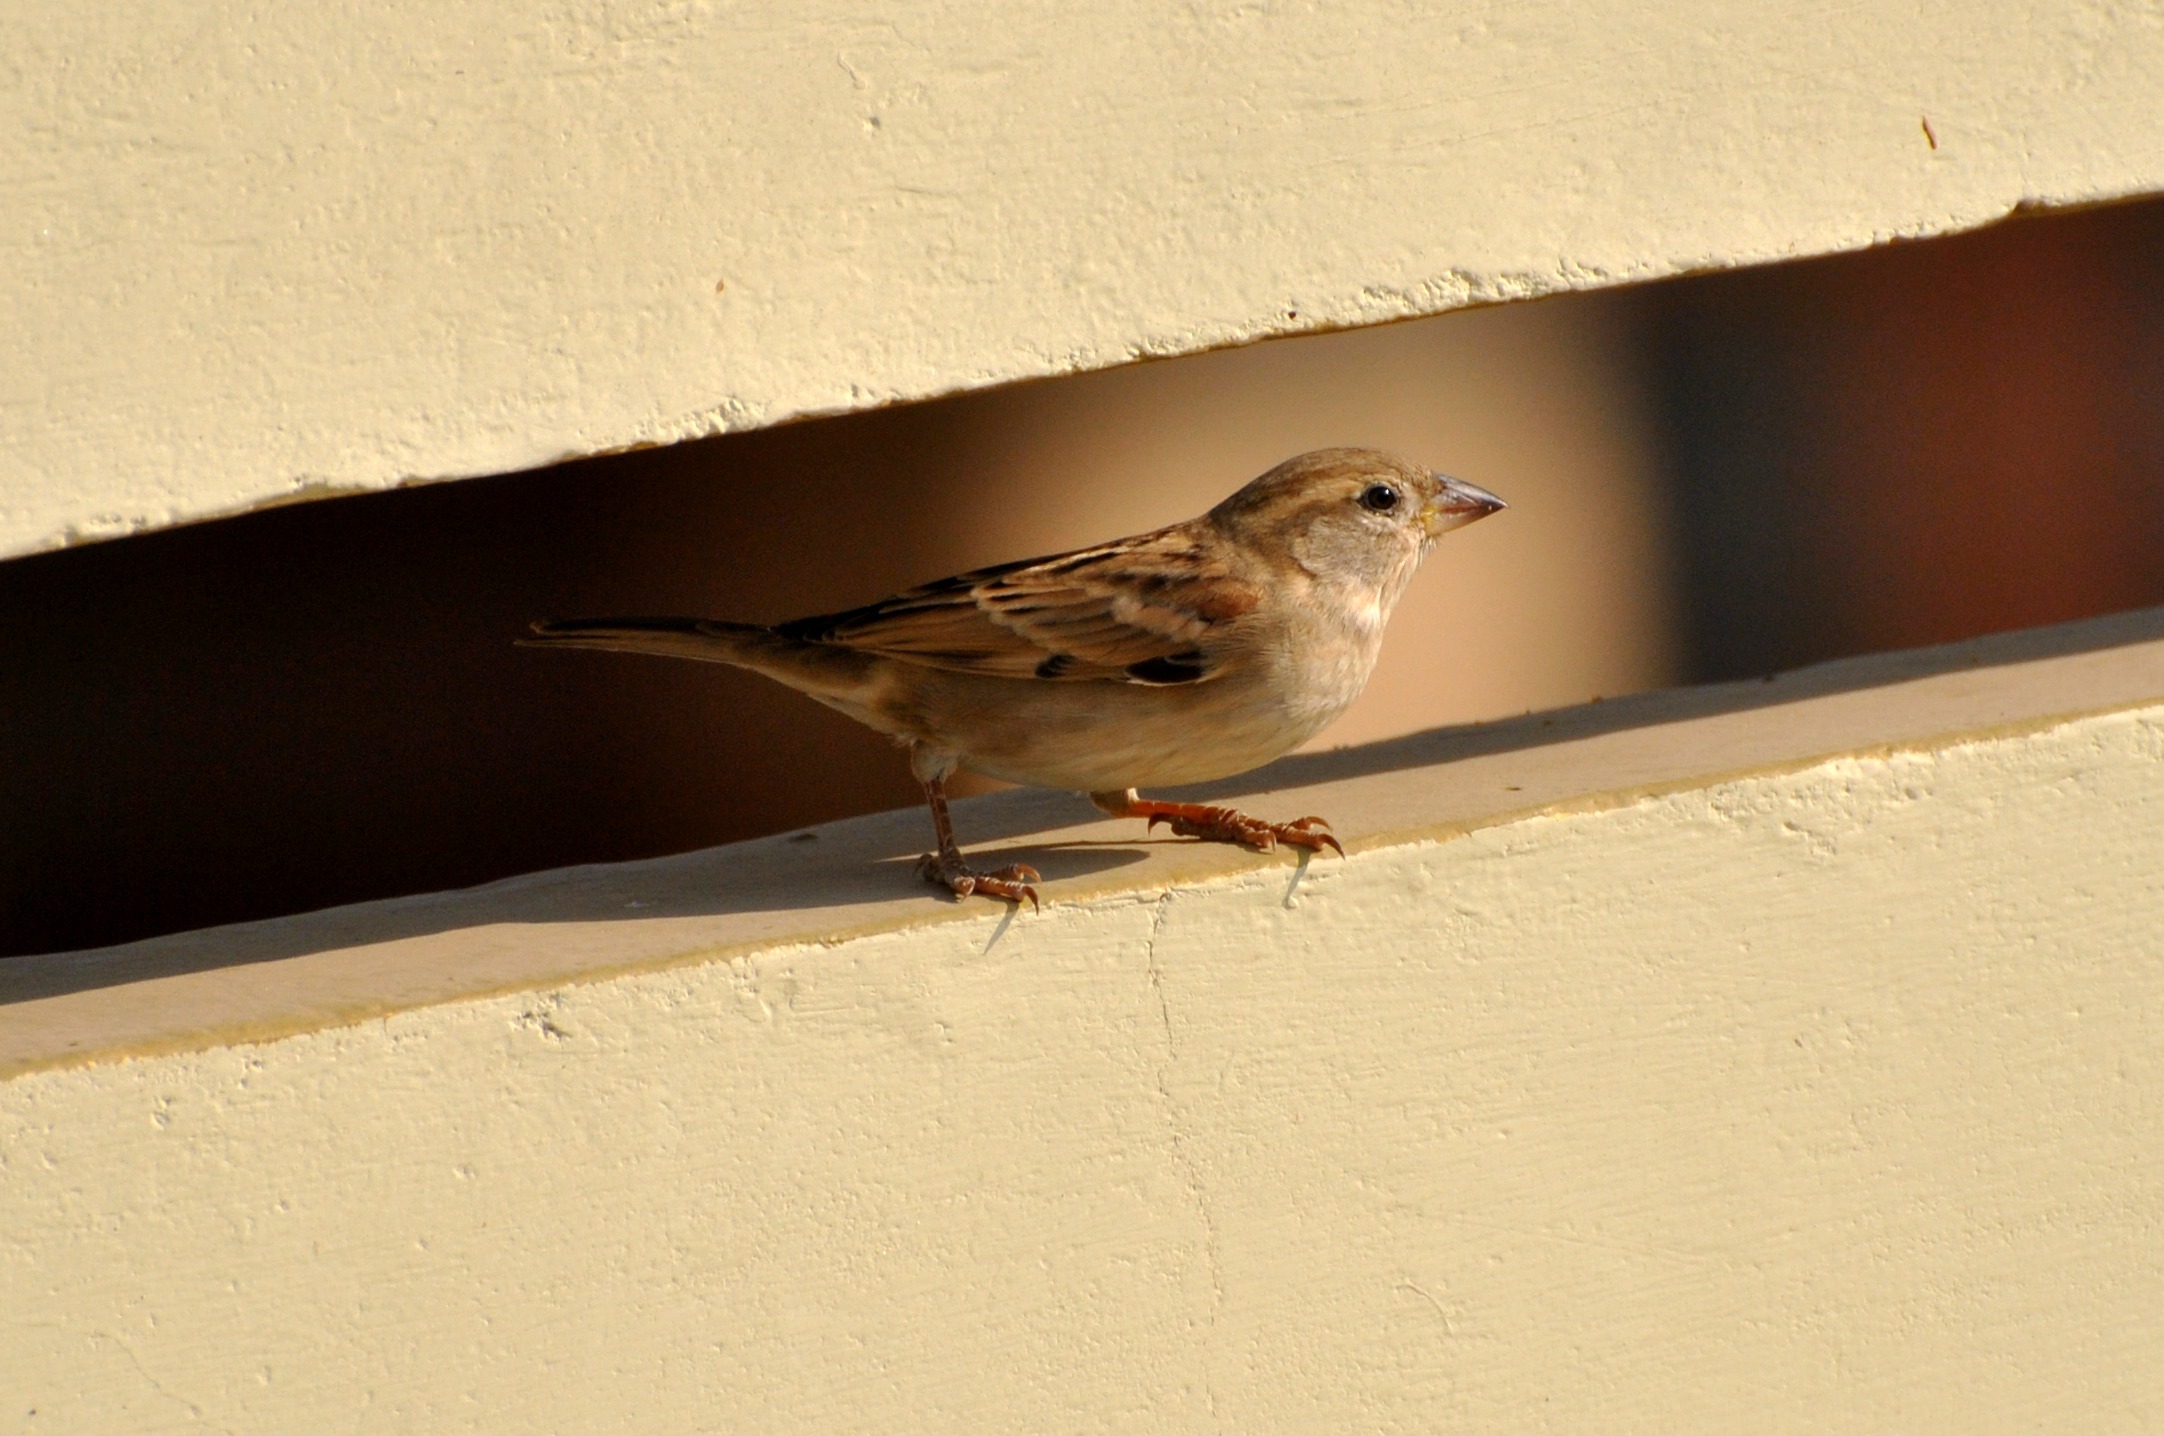
bird, wing, animal, beak, fauna, vertebrate, sparrow, finch, perched, wren, house sparrow, old world flycatcher, perching bird